A Taste of Blood

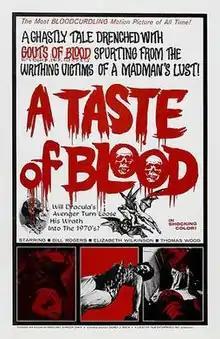
Theatrical film poster

A Taste of Blood is a 1967 American horror film, produced and directed by Herschell Gordon Lewis. It stars, among others, Bill Rogers and Elizabeth Wilkinson. The film was also known as The Secret of Dr. Alucard. Lewis considered it his masterpiece.